Moss Side

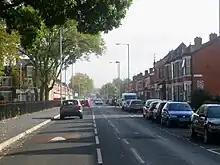
Great Western Street runs through the centre of Moss Side.

The majority of Moss Side is part of the Manchester Central constituency, represented by the Labour Party MP Lucy Powell. Following boundary changes in 2018 a portion of the ward is a part of the Manchester Gorton constituency, represented by the Labour Party MP Afzal Khan.